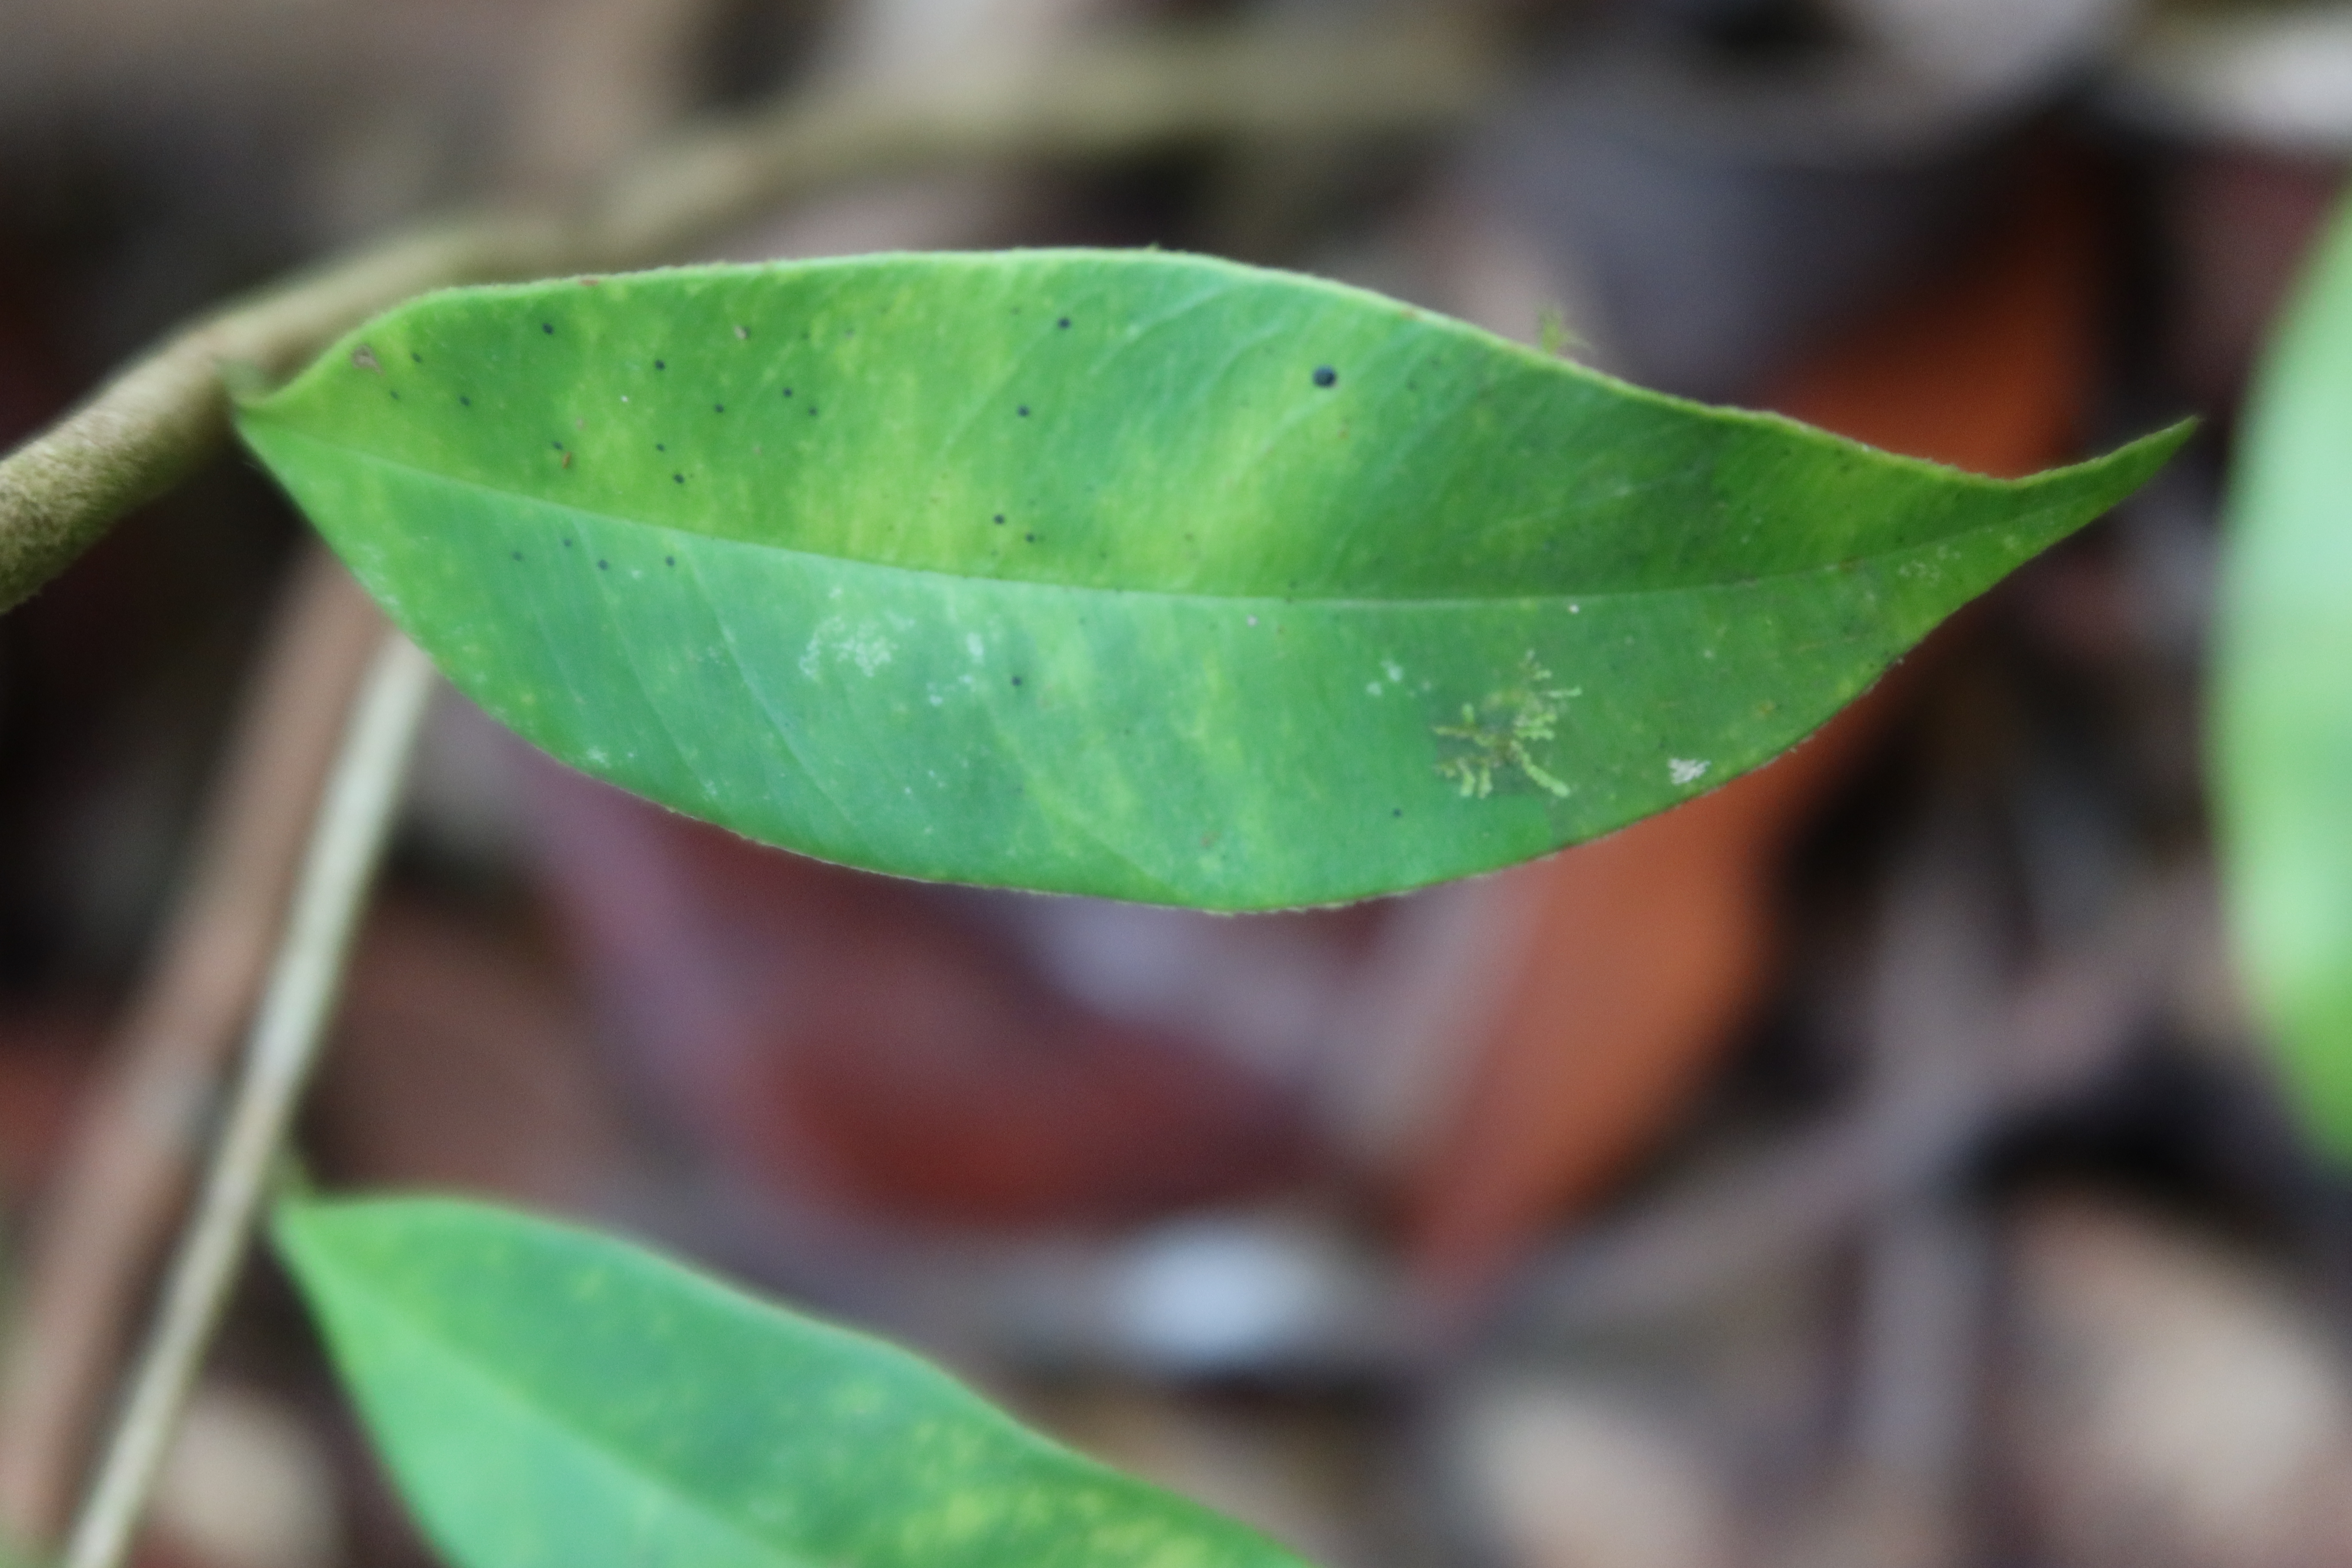
Label: Brown spots